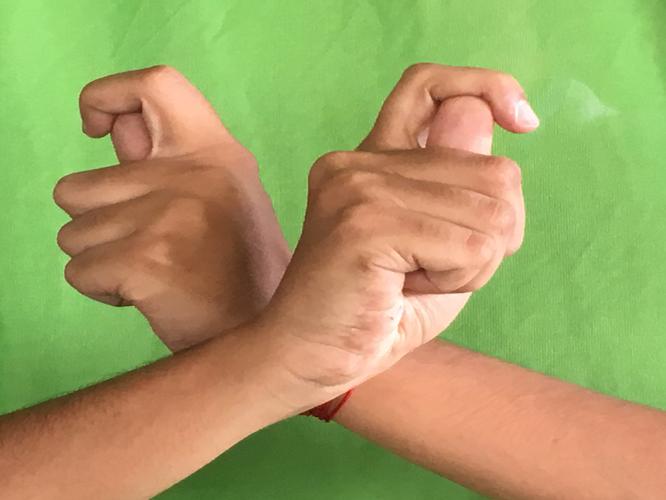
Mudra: Berunda
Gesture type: double_hand